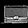
Label: Bag